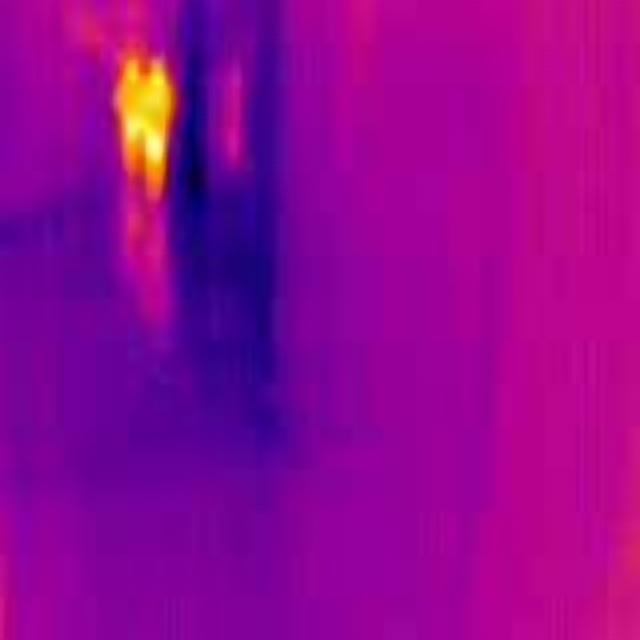
Detected objects:
label: person
label: person